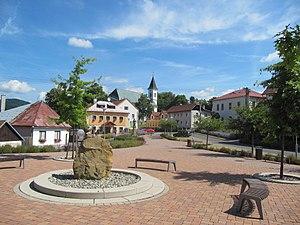
Újezd est une commune du district et de la région de Zlín, en République tchèque. Sa population s'élevait à 1 168 habitants en 2018.